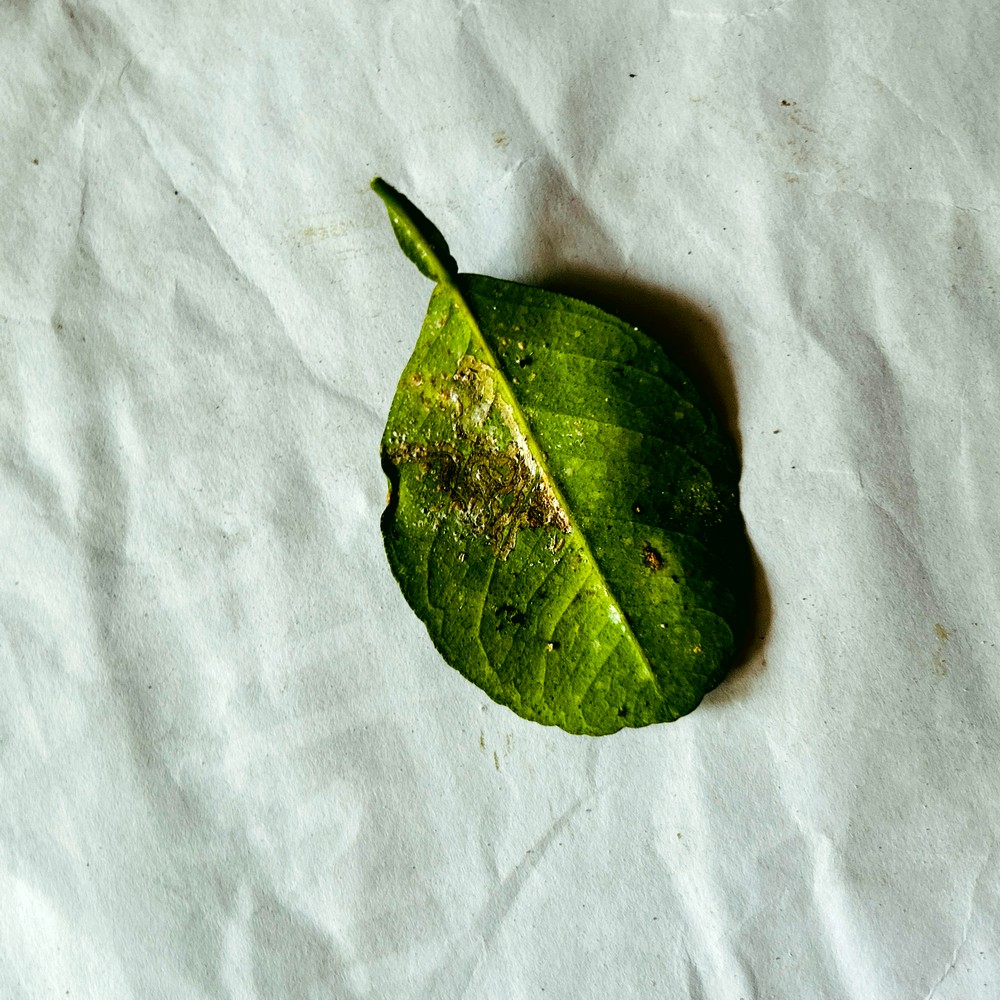
Label: Bacterial Blight